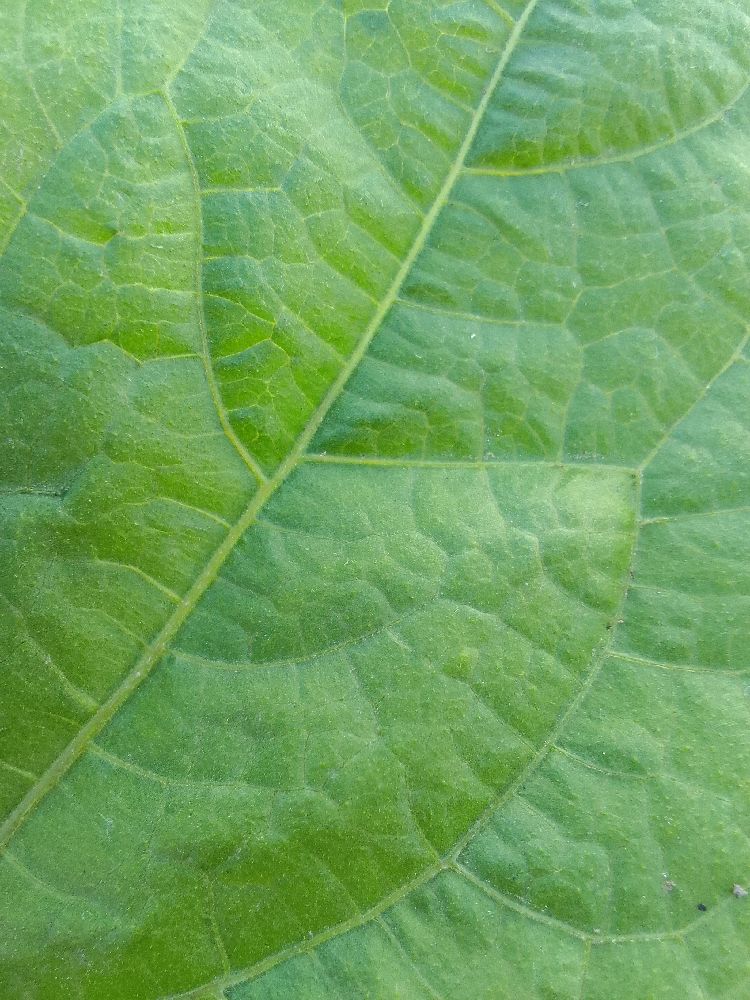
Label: healthy